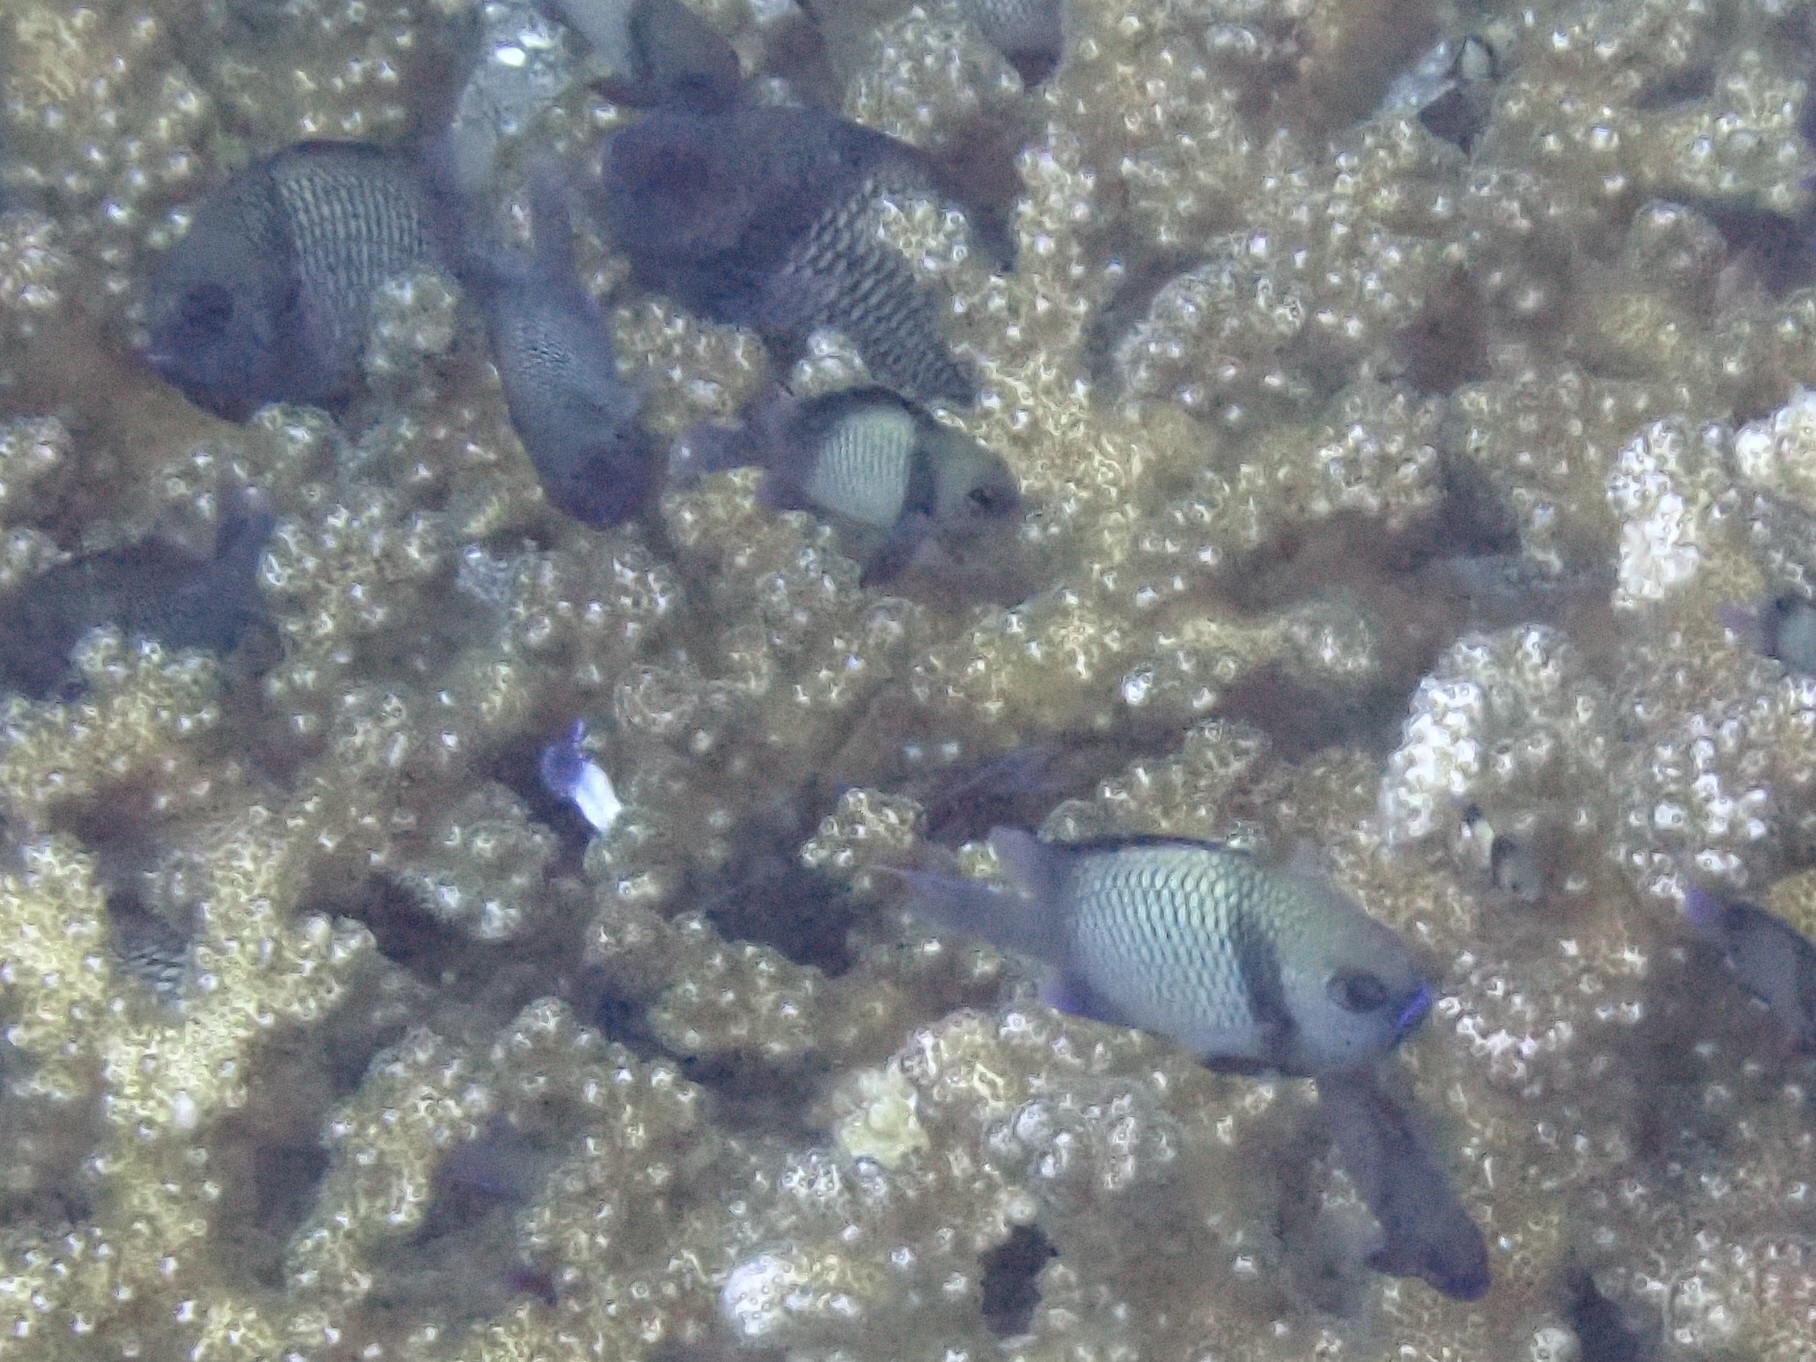
fish (species not among the labelled classes)